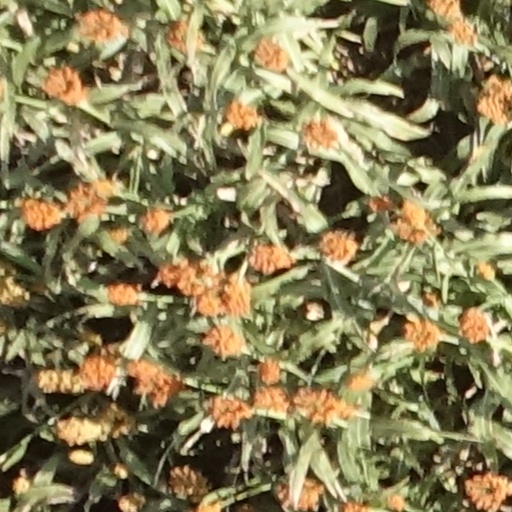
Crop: sorghum